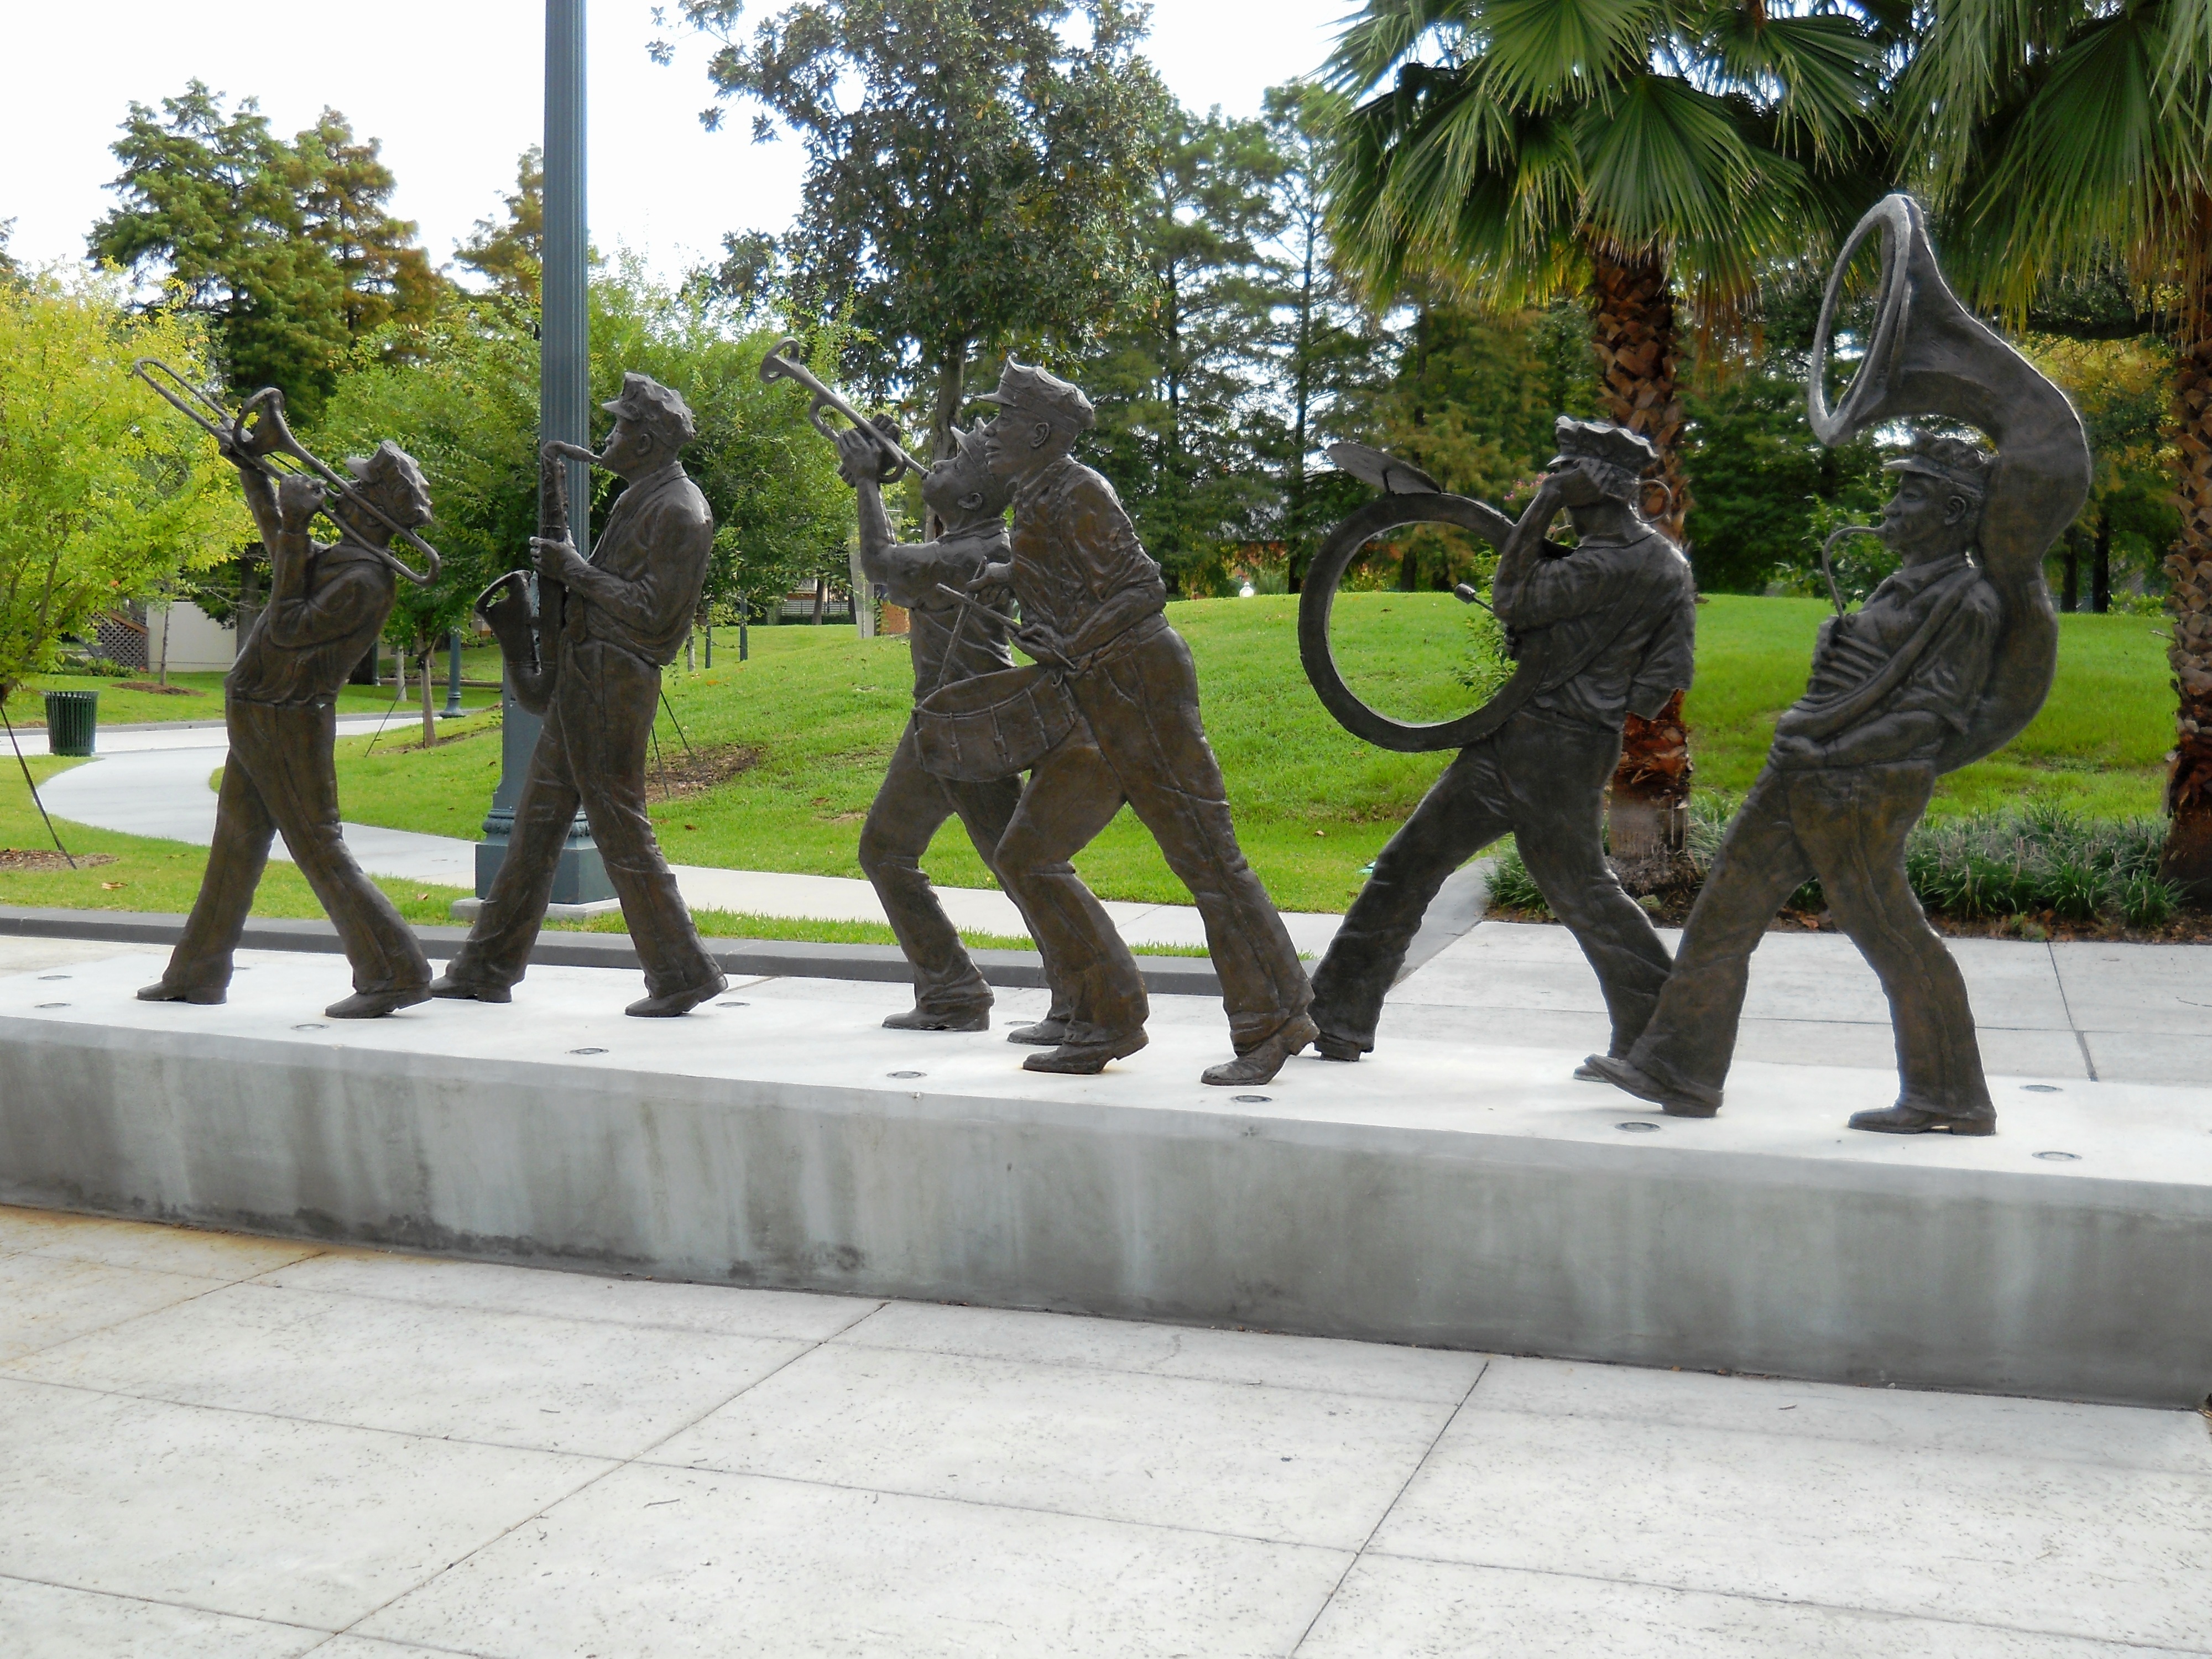
man, tree, music, monument, statue, park, usa, holiday, musician, heat, south, sculpture, memorial, cool image, jazz, cool photo, infantry, new orleans, southern states, mardi gras, military police, army men, louis arm strong, goodlifedesign, military organization